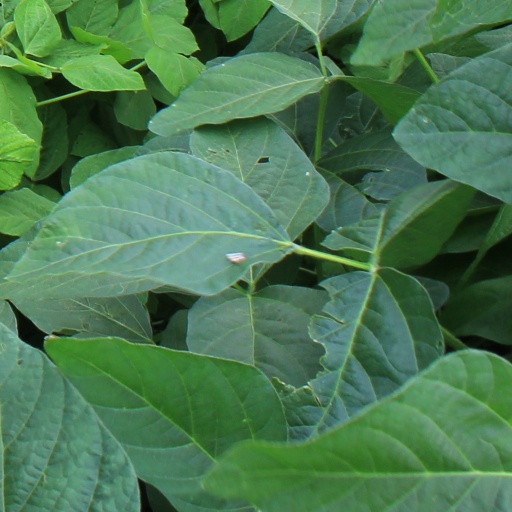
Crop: soybean